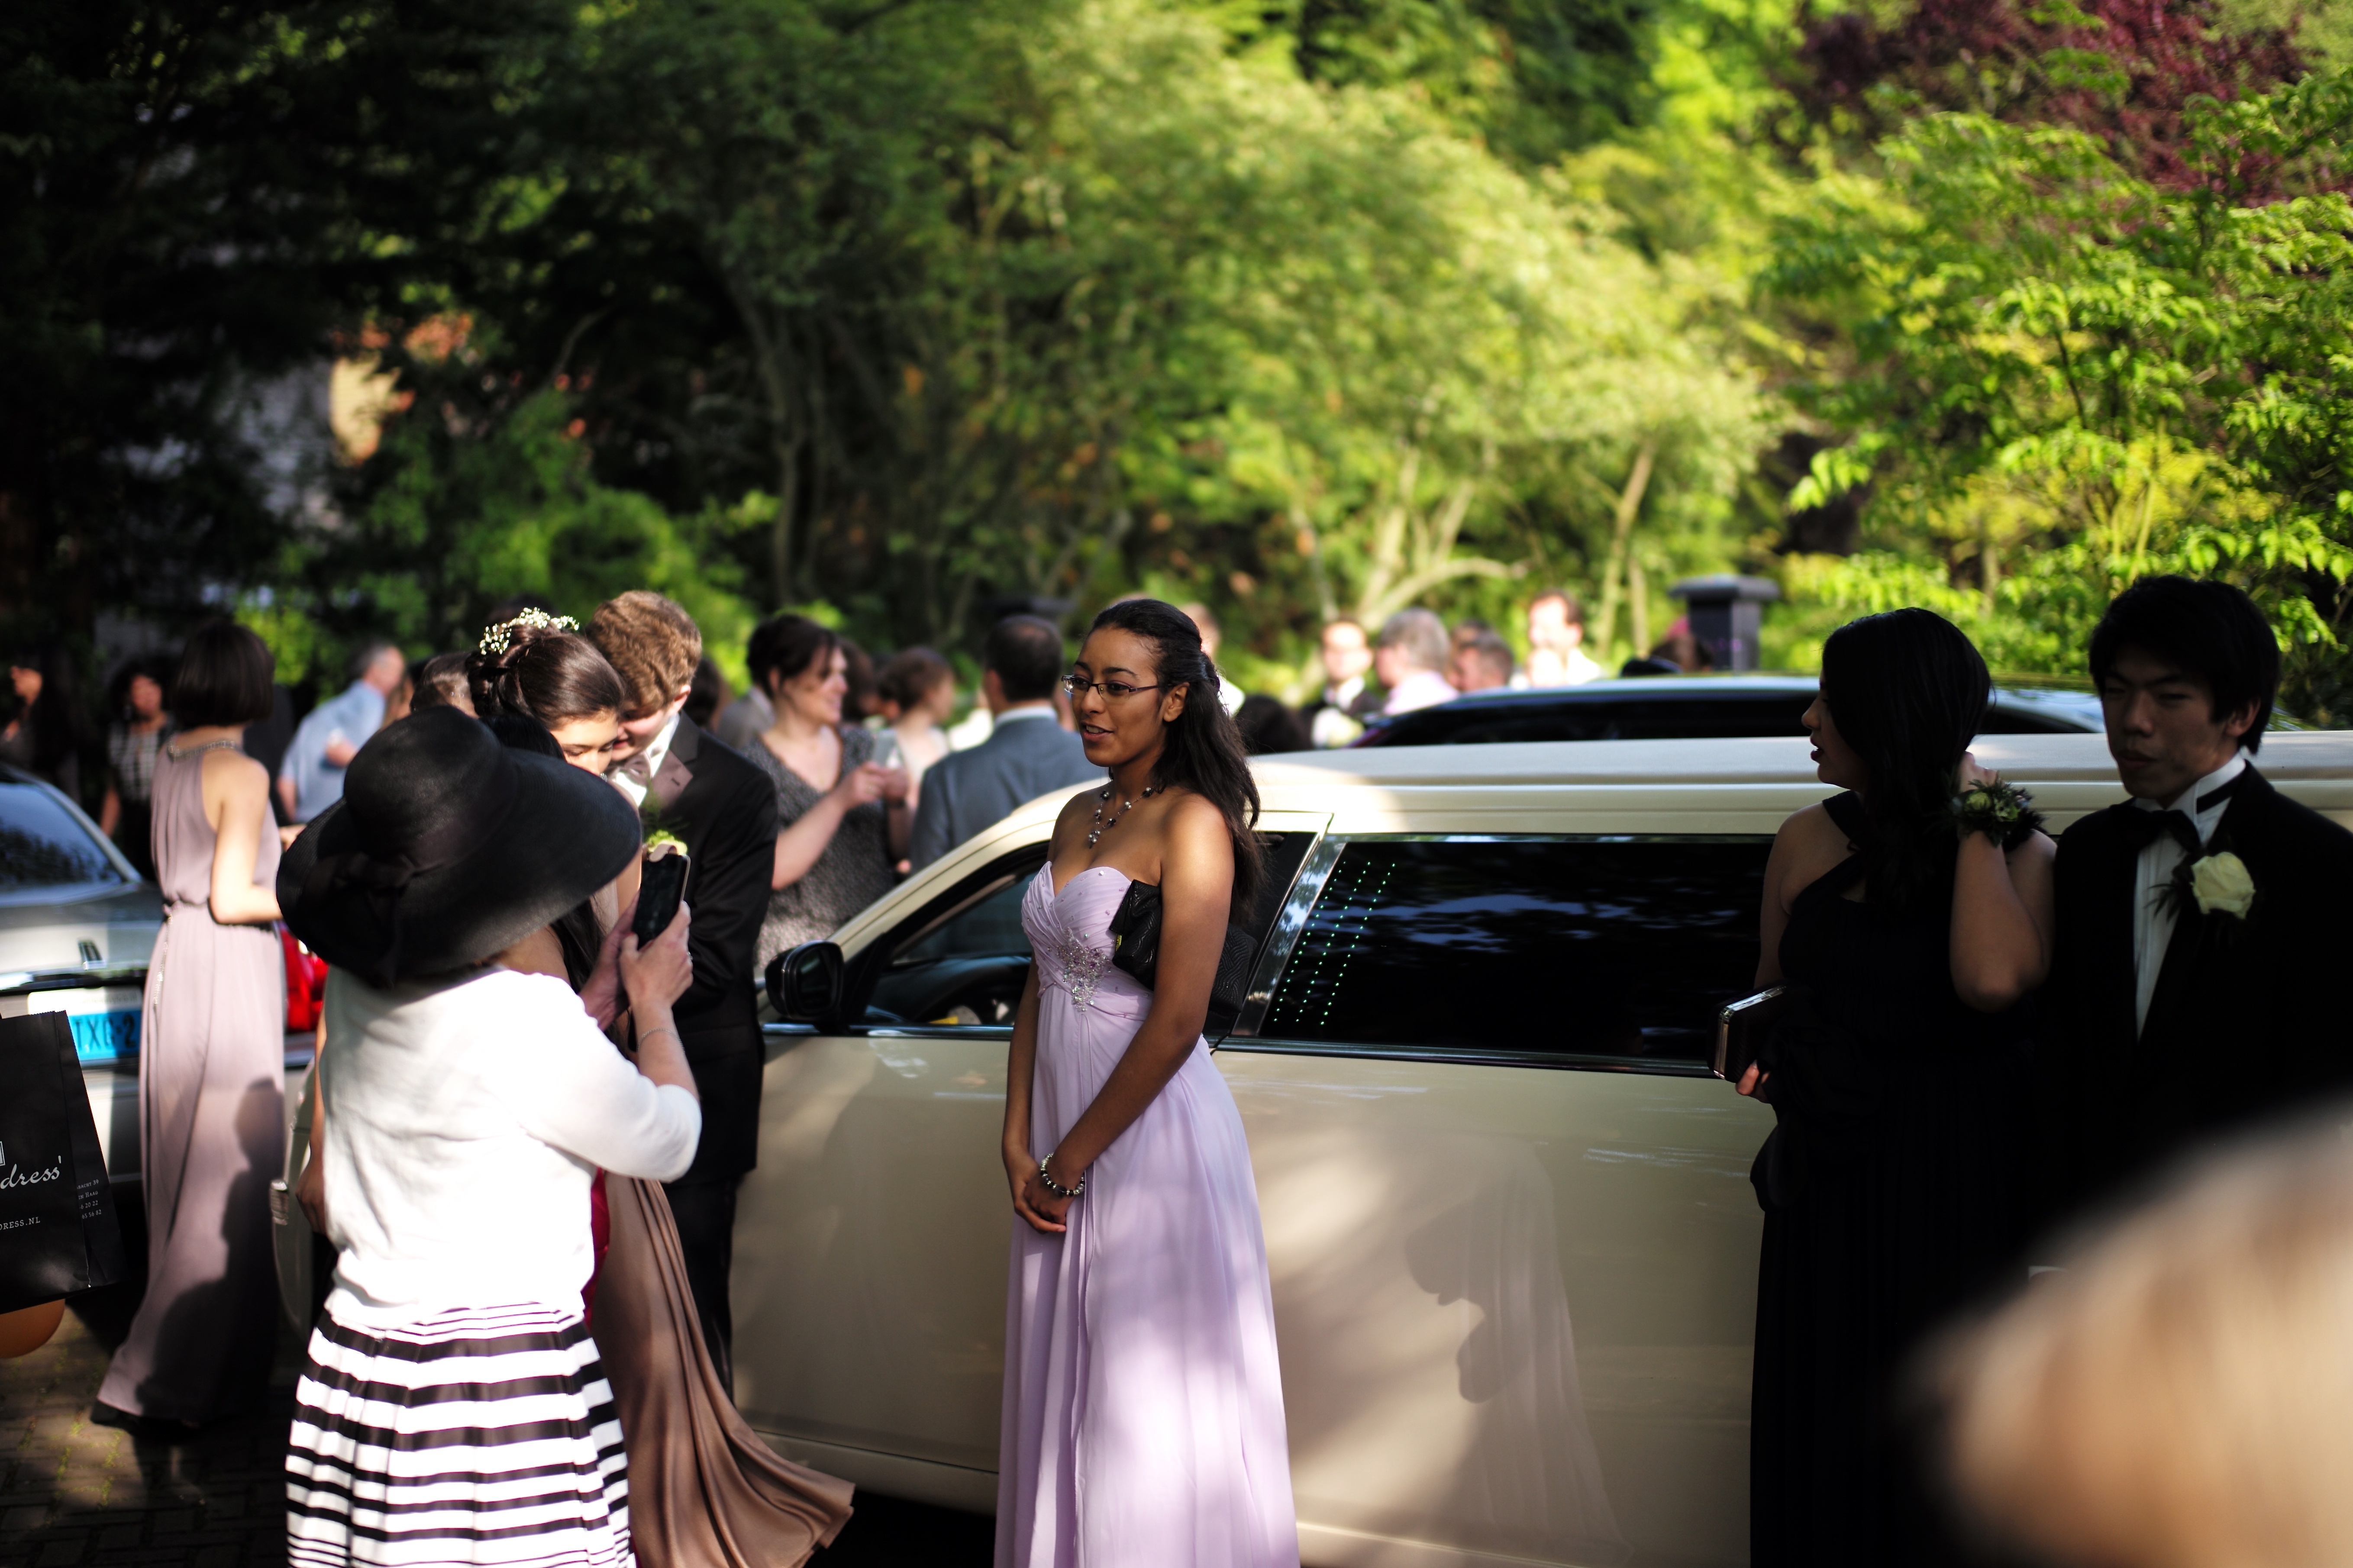
group, europe, portrait, spring, couple, garden, ash, wedding, bride, groom, marriage, 2014, ceremony, holland, netherlands, m, 50mm, f14, party, event, highschool, leica, 240, summilux, wassenaar, prom, typ, wedding reception